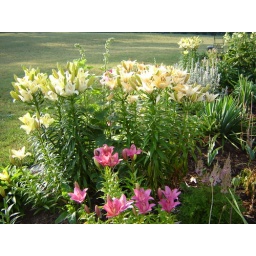
More lillies in the flower beds (June 2007)